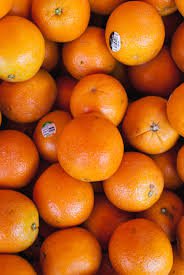
Label: Orange